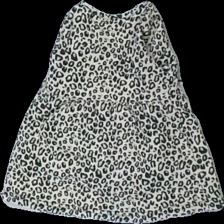
View: back
Type: Skirt
Category: Children
Brand: Lindex
Colors: Black, Beige
Material: 100% cotton
Pattern: Animal print
Cut: Regular
Size: 92
Season: All
Price range: 50-100
Recommended usage: Export
Comment: washed out